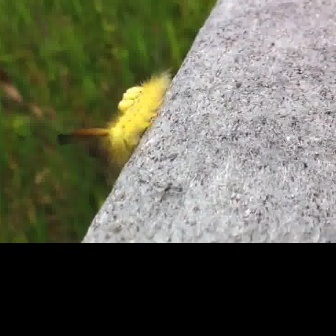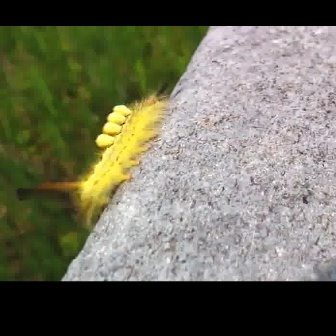
  Please identify the target specified by the bounding box [55,64,174,183] in the first image and locate it in the second image. Return the coordinates in [x_min,y_min,x_max,y_max] format.
Answer: [14,71,175,232]